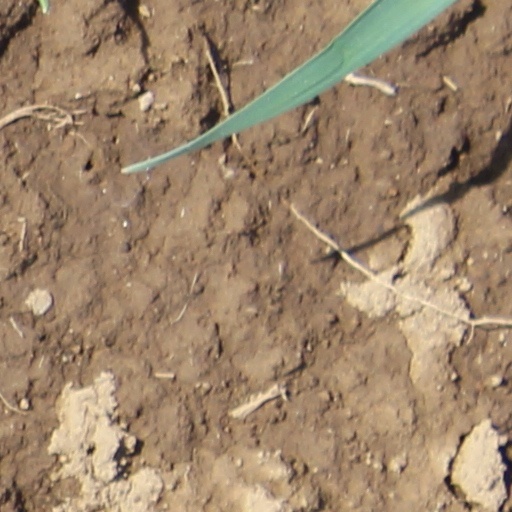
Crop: wheat